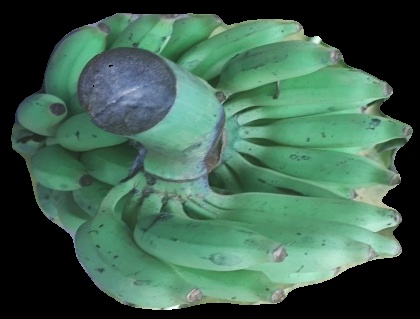
Variety: elakki-bale
Grade: grade2